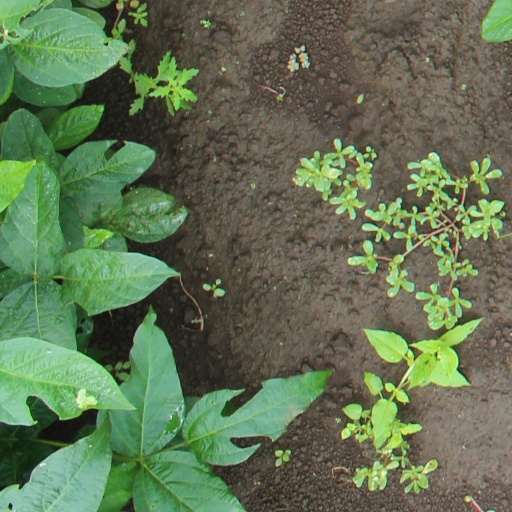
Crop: soybean